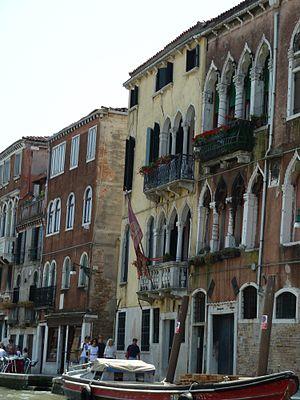
Palazzetti Cendon (Venice)
Le palais Cendon ou les palazzetti Cendon est un palais de Venise, calle Cendon sur le canal de Cannaregio dans le sestiere de Cannaregio.